Apple speakers

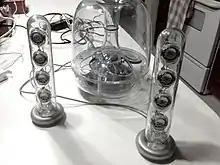
Harman Kardon Soundsticks and iSub

Apple announced the iSub in 1999, a 6-inch subwoofer produced in partnership with Harman Kardon, designed by Jony Ive. It uses clear plastic to match the aesthetic of the iMac G3. It connected over USB.